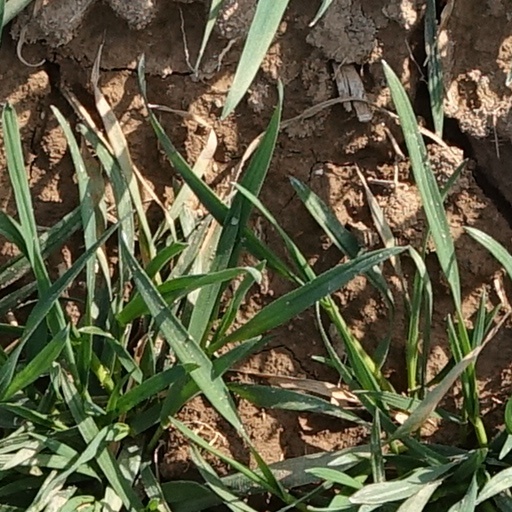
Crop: wheat